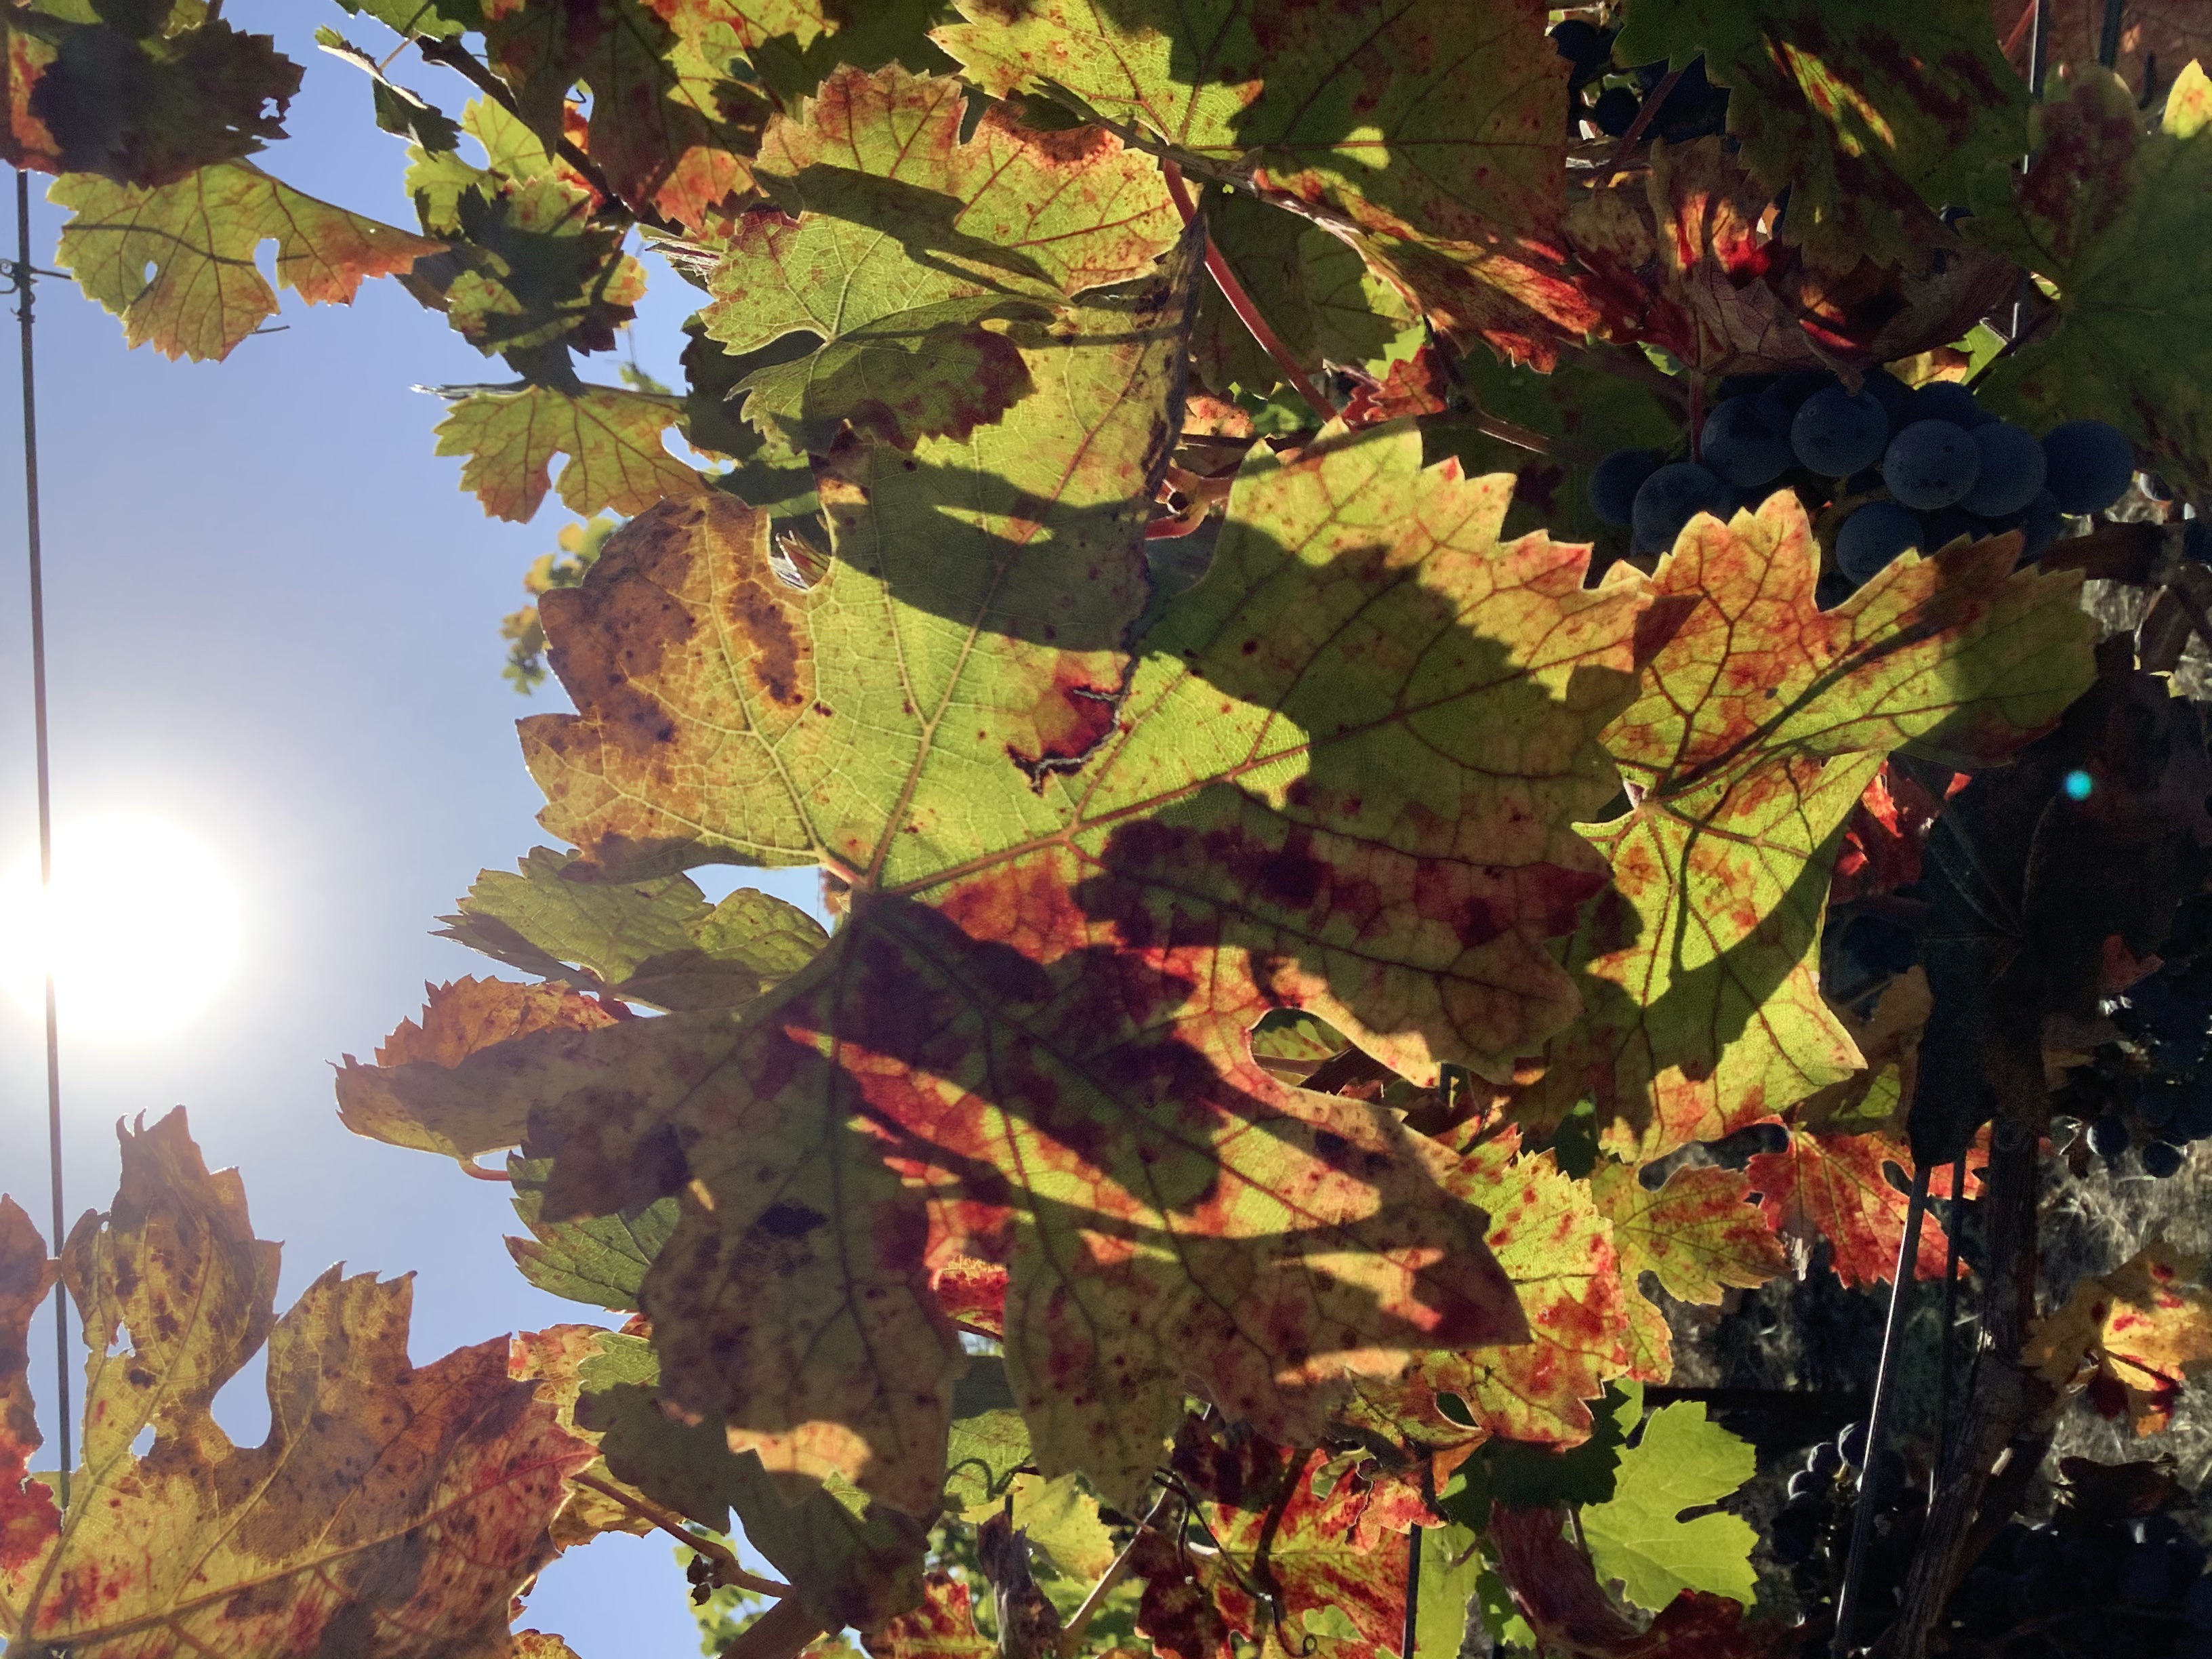
Label: Red Blotch